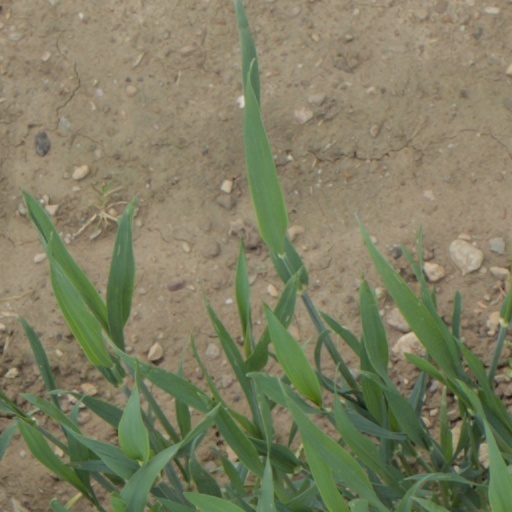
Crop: wheat